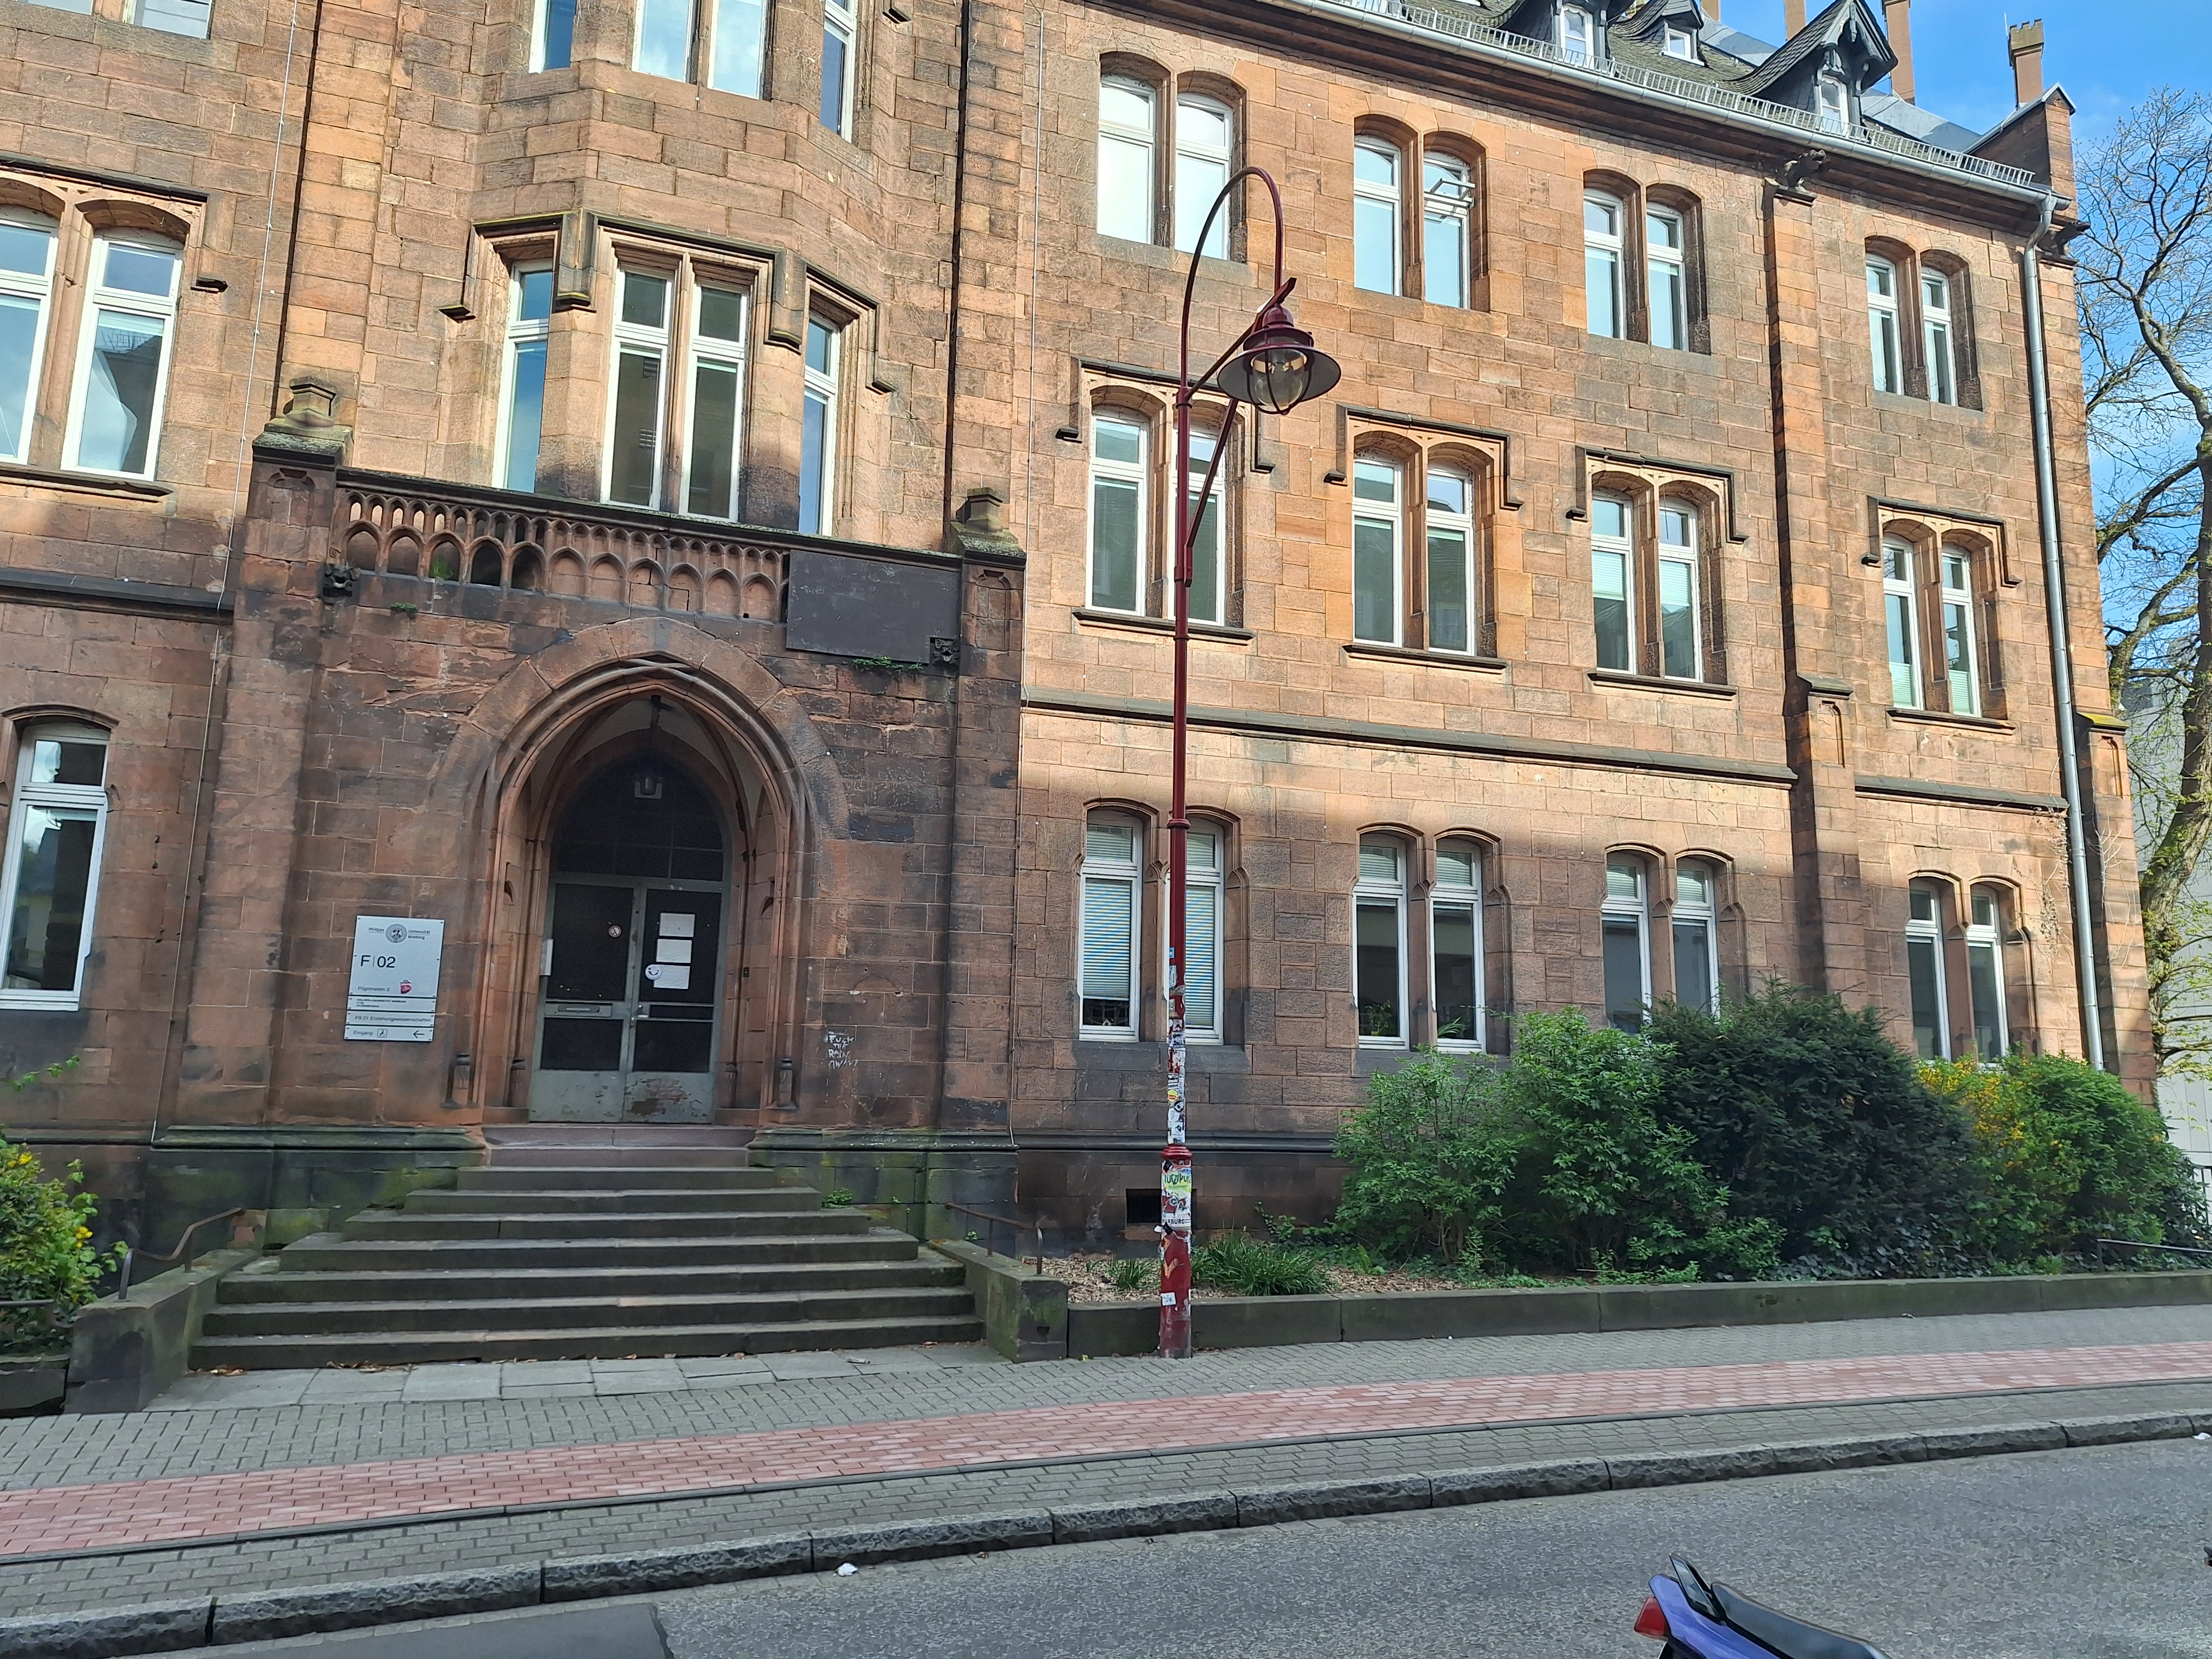
Building: Pilgrimstein 2